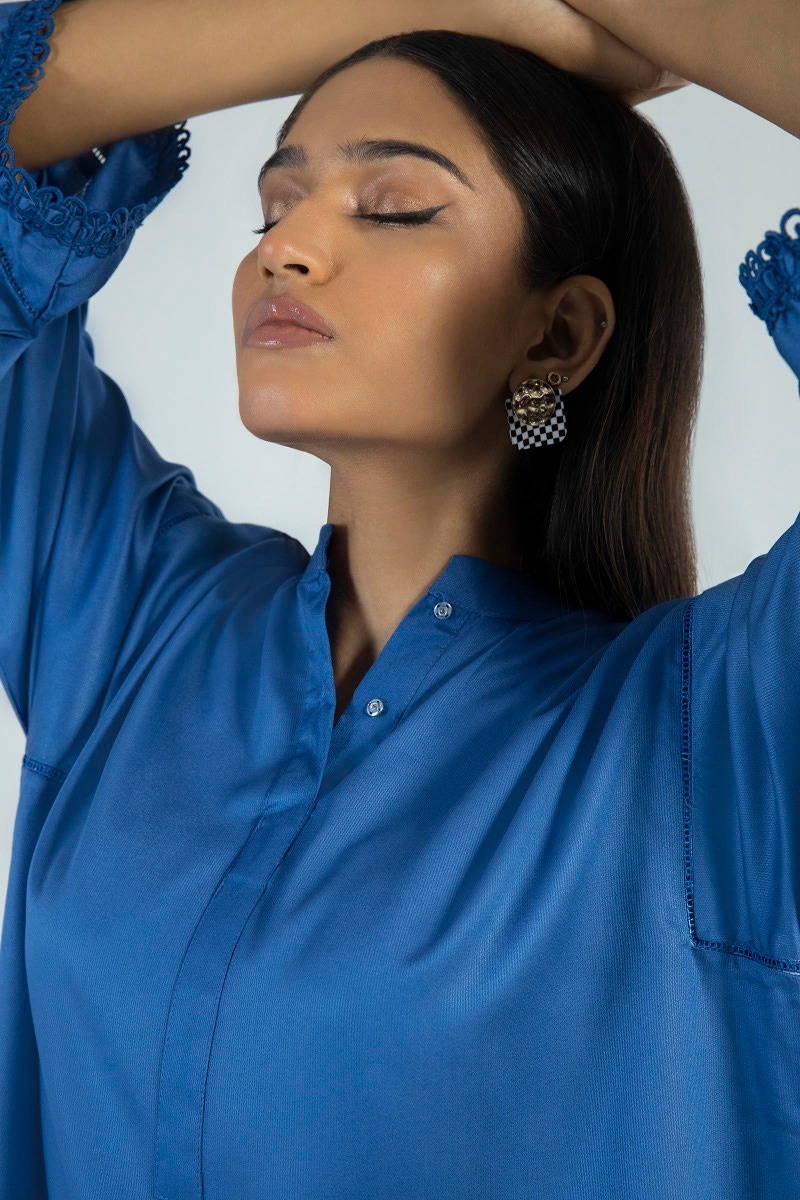
blue kamla tassel tunic